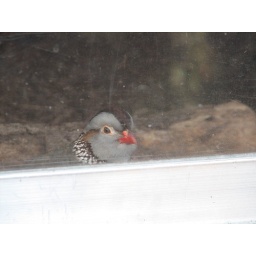
bird in the window